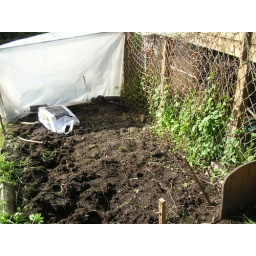
We found some plastic in the chicken coop... so we whipped together a little green house.